Jo Rae Perkins

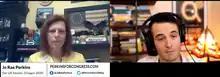
Perkins interviewed on the QAnon YouTube channel of Dustin Nemos in January 2020

Perkins supports the QAnon conspiracy theory and has participated in it since at least 2018. During Perkins's victory speech for the Oregon Republican Senate primary, she repeatedly invoked a catchphrase associated with the QAnon conspiracy theory and expressed appreciation for the QAnon supporters whom she met during her campaign. In this victory video, which was subsequently deleted, Perkins said, "I stand with President Trump. I stand with Q and the team. Thank you Anons, and thank you patriots. And together, we can save our republic." Perkins said she had removed the video under advice from a campaign consultant, that she regretted the removal, and that she continued to view the QAnon forums as one source of information among many that she valued during an interview with Oregon Public Broadcasting a few days after the video was taken down. Larry McDonald, Perkins's campaign manager, stated in May 2020 that Perkins only believed in certain facets of QAnon. In June 2020, she took a 'digital soldier oath' inspired by QAnon promoter Michael Flynn.